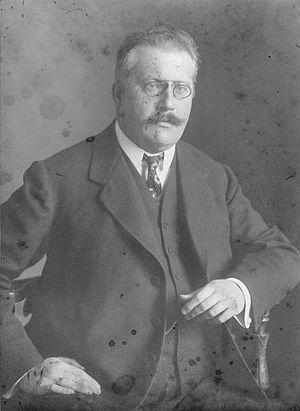
Julius Bittner, né à Vienne le 9 avril 1874 et y décédé le 9 janvier 1939 est un compositeur autrichien.
2 février : La Fantaisie pastorale, de Darius Milhaud.